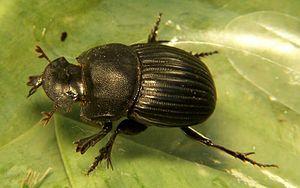
Copris fricator est une espèce de coléoptères bousiers d'Amérique du Nord, de la famille des Scarabaeidae, de la sous-famille des Scarabaeinae.